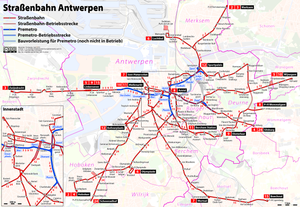
Plan du réseau de tramway d'Anvers en 2015. Open this image as an overlay in Google Earth (Google Maps, Bing) (Help|Source)
Le tramway d’Anvers est exploité depuis 1991 par la société De Lijn. Le réseau compte 14 lignes, qui s’étendent sur sept districts de la ville d’Anvers et sept communes limitrophes.
Le prémétro désigne dans la seconde moitié XXᵉ siècle un modèle de mise en tunnel partielle de lignes de tramway s'articulant dans un projet plus vaste de conversion en métro classique sur le long terme.